Lady Florence Dixie

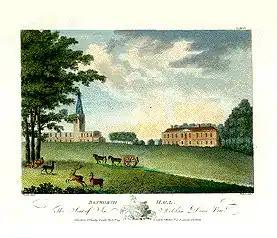
Bosworth Hall in Leicestershire.

On 3 April 1875, at the age of nineteen, Douglas married Sir Alexander Beaumont Churchill Dixie, 11th Baronet (1851–1924), known as "Sir A.B.C.D." or "Beau". Beau, who had succeeded his father as the 11th baronet on 8 January 1872, had an income of £10,000 per year, , a country house, Bosworth Hall, near Market Bosworth, and a London townhouse in the fashionable district of Mayfair. He served as High Sheriff of Leicestershire for 1876. Though Florence was only five feet tall, while Beau stood , Florence became the dominant partner in the marriage, reportedly ruling her husband "with a rod of iron".